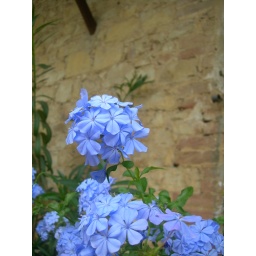
043 Sky blue flowers against the walls of the castle